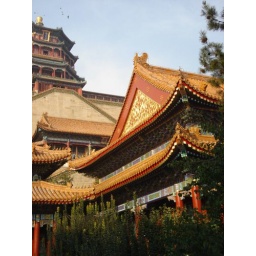
The view from the bottom of the hill to the temple near the top of the hill. No roads or lifts, just steps.